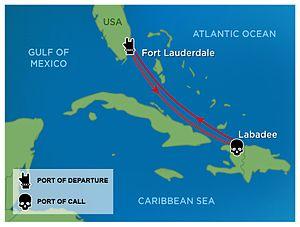
70 000 Tons of Metal est un festival de musique heavy metal annuellement organisé en mer, à bord d'un bateau de croisière, réunissant plus de 60 groupes de heavy metal internationaux sur de multiples scènes, pendant 5 jours, incluant une escale d’une journée dans les Caraïbes.